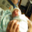
Label: baby